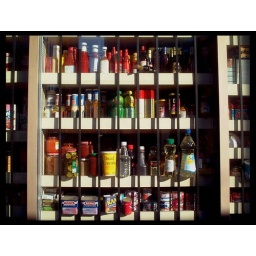
looking at a window along richmond street on my way to work in the morning